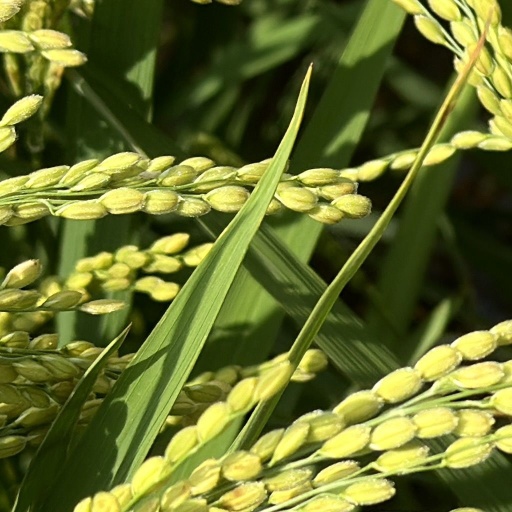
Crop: rice